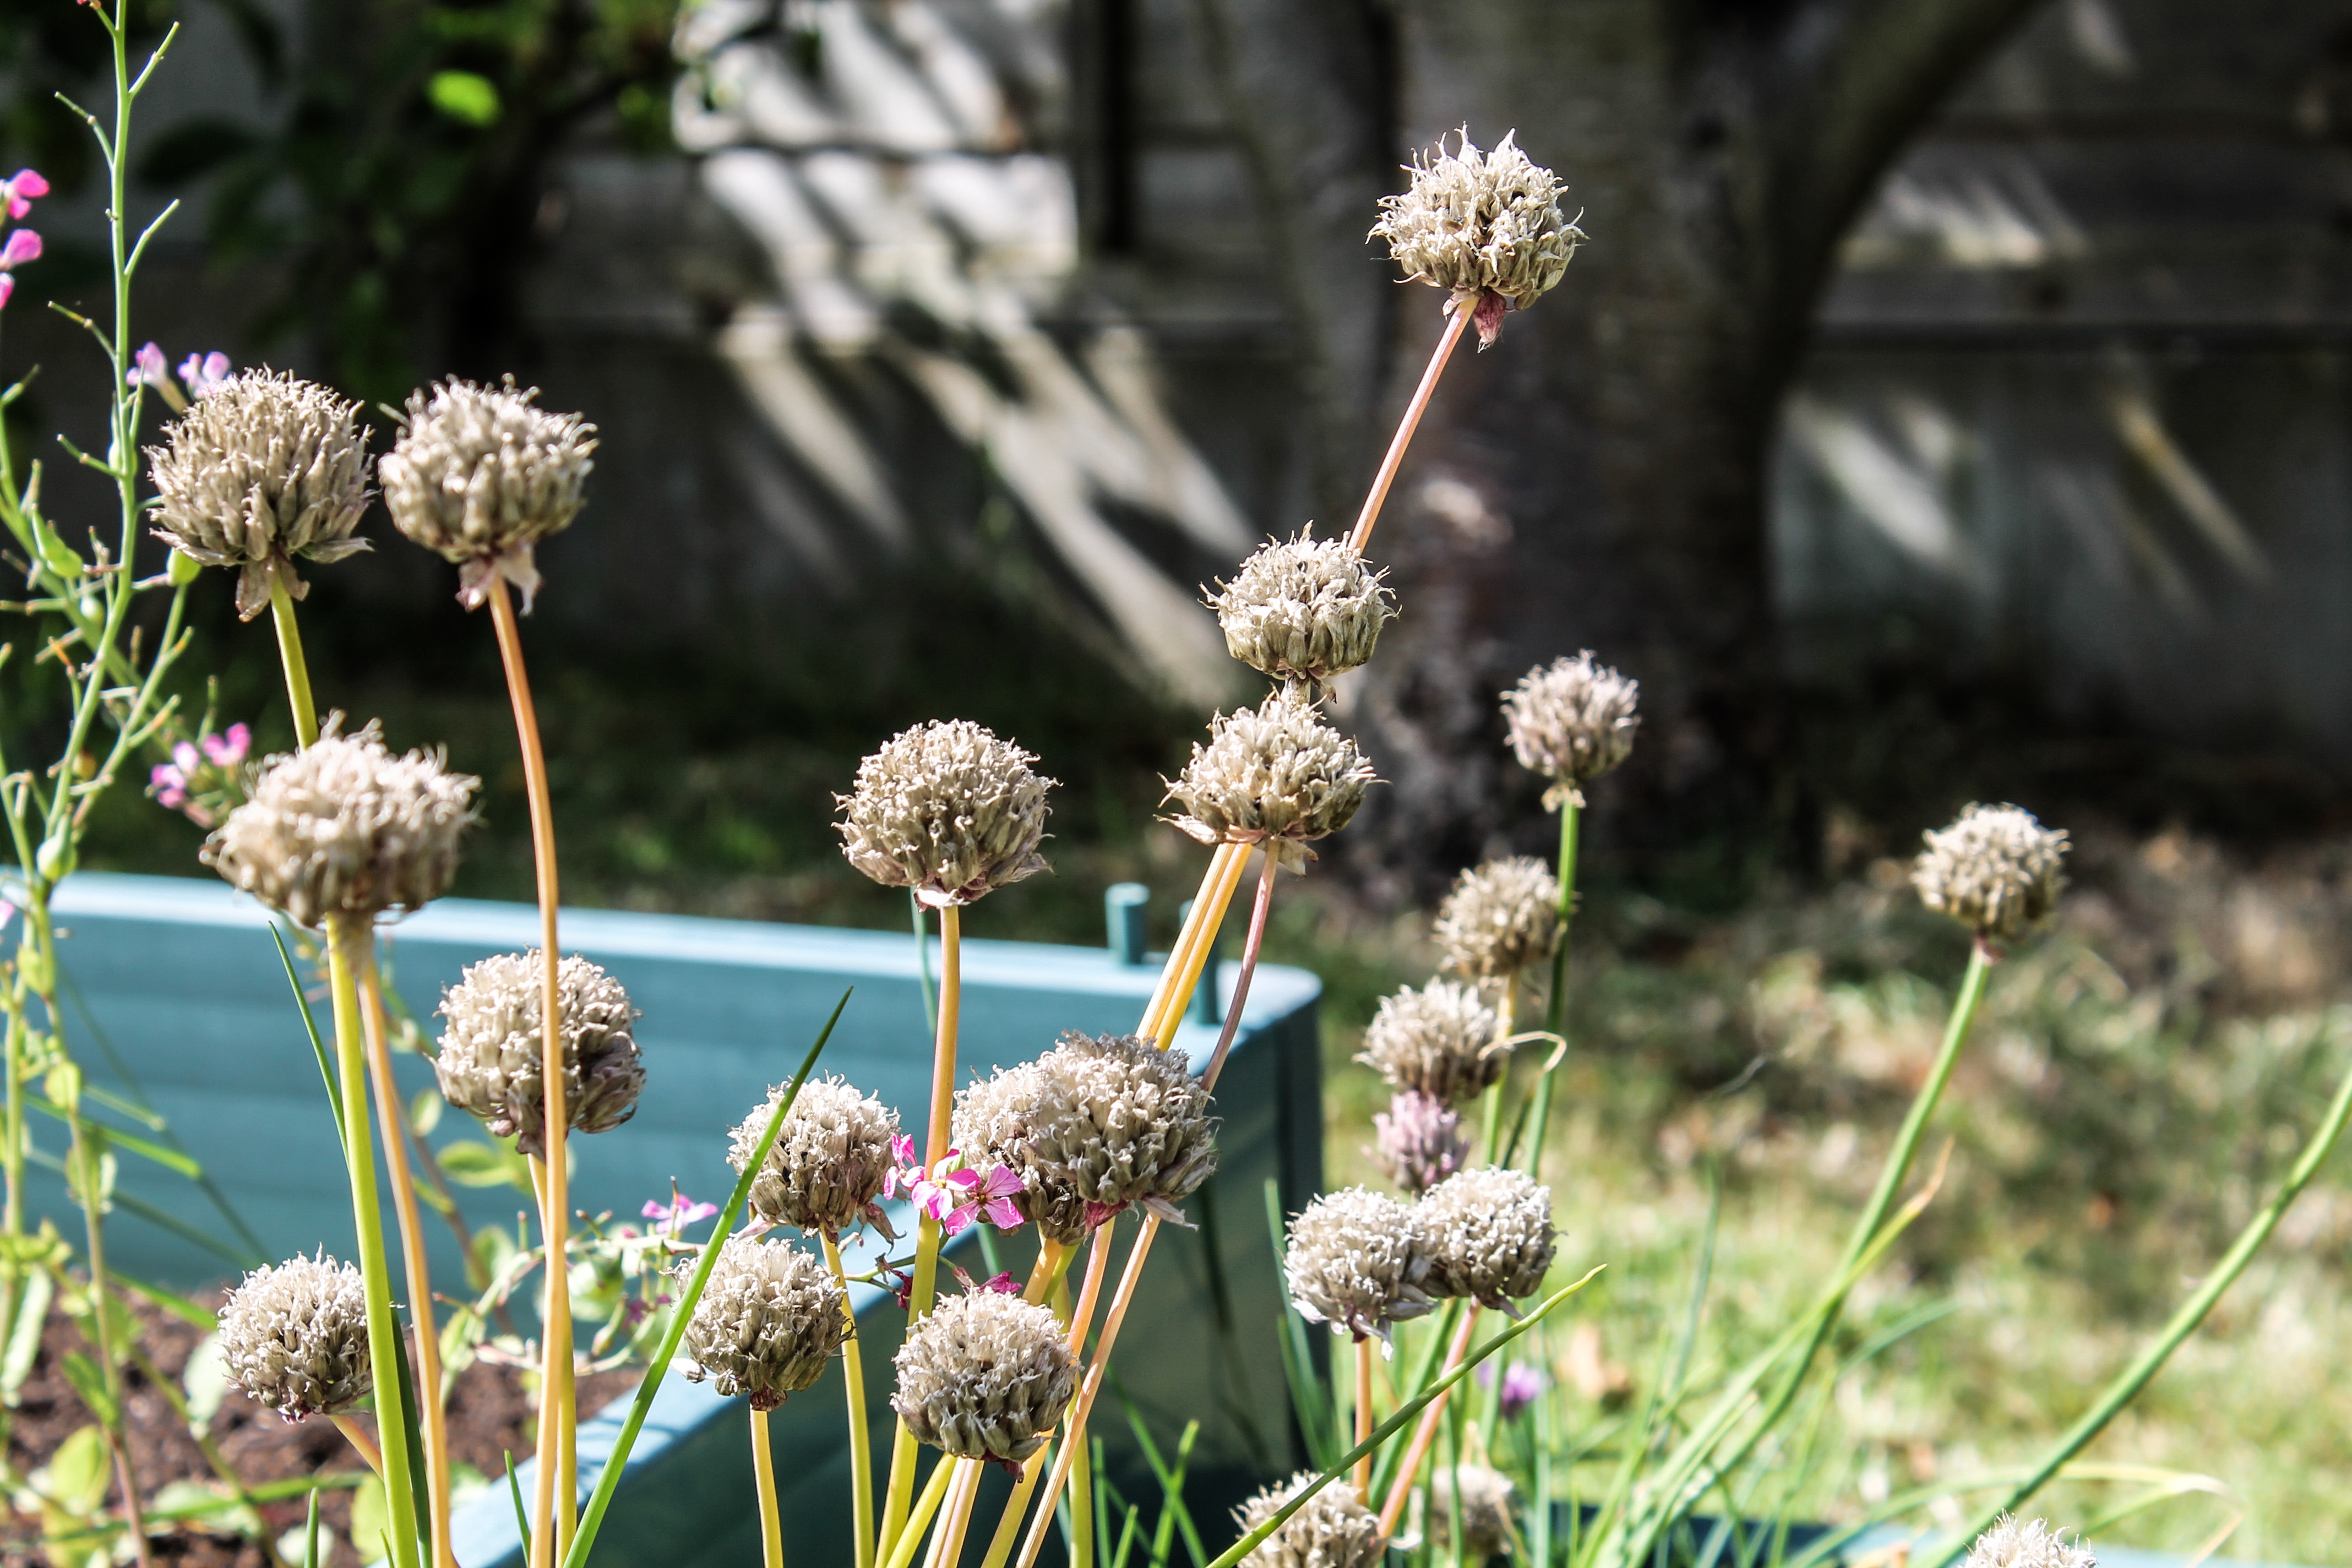
plant, flower, herb, produce, botany, flora, wildflower, flowering plant, grass family, land plant